Vojtech Christov

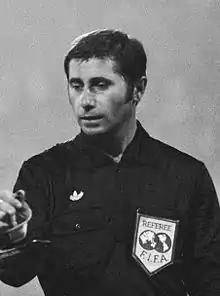
Vojtech Christov in 1981

Vojtech Christov (born 16 March 1945 in Vranov nad Topľou) is a former Czechoslovak football referee. He is known for having refereed in two FIFA World Cups, one match in 1982 (the opening game of the tournament between Belgium and Argentina) and one in 1986. He was assistant referee in the 1982 FIFA World Cup Final. He also refereed two matches in the 1984 UEFA European Football Championship in France, including the UEFA Euro 1984 Final and one match in the Olympic Football Tournament 1980 in Moscow. At club level, he refereed in the Czechoslovak First League between 1974 and 1992, taking charge of 198 matches during that period.